Catherine of Siena

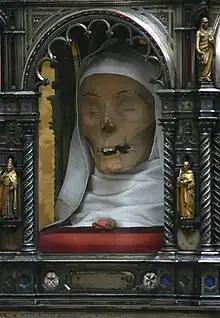
The relic of Catherine's skull, exposed in the Basilica of San Domenico, Siena

The University of Alcalá conserves a unique handwritten Spanish manuscript, while other available texts are printed copies collected by the National Library of France. At section VI.